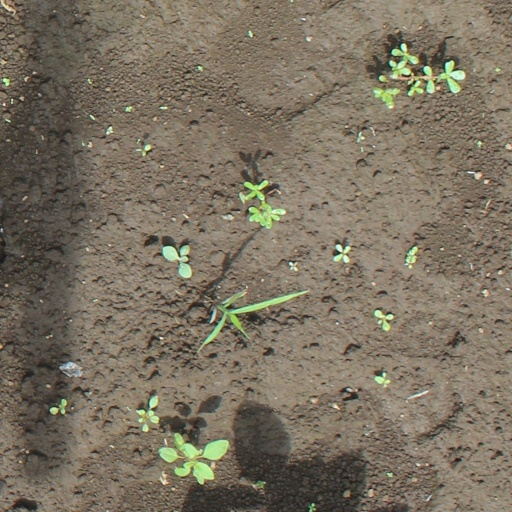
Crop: soybean